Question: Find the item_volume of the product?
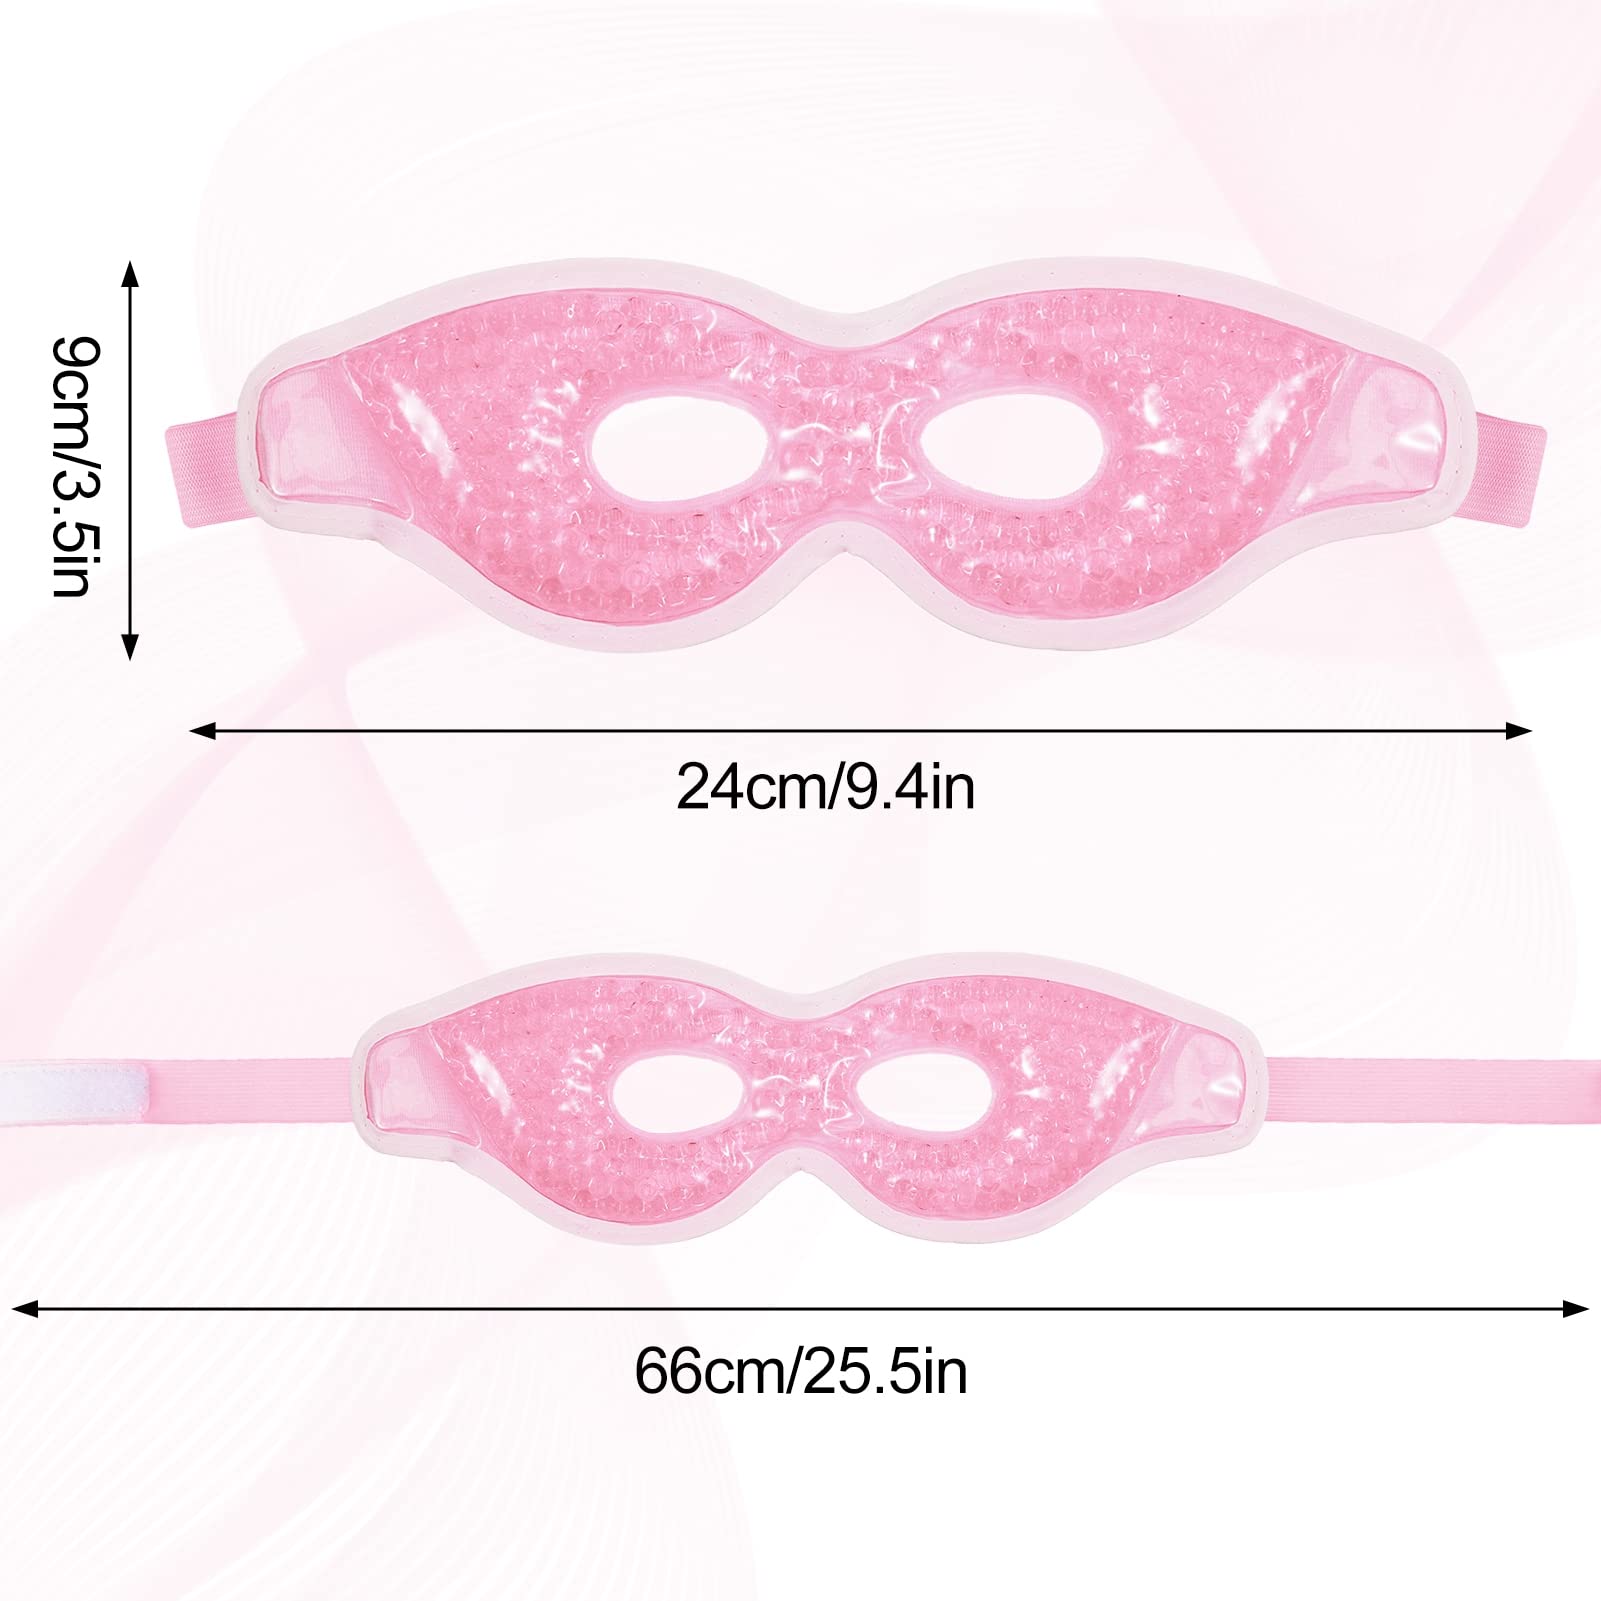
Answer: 9.4 cubic inch